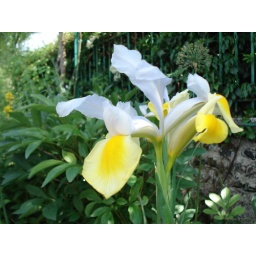
Flower in white and yellow